Kyle Snyder (soldier)

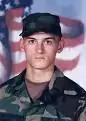
Kyle Snyder in US Army Photo taken during basic training

Kyle Snyder (born September 12, 1983) is a Private First Class and combat engineer with the 94th Engineers based at Fort Leonard Wood, who deserted his Army unit while on mid-tour leave from Iraq and fled to Canada. His application for refugee status in Canada was denied.